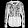
Label: Coat